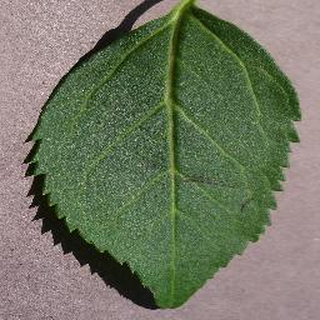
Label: healthy_cherry